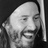
Emotion: happy